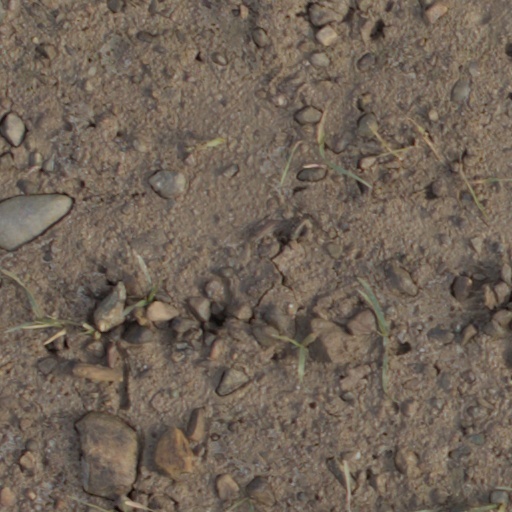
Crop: wheat